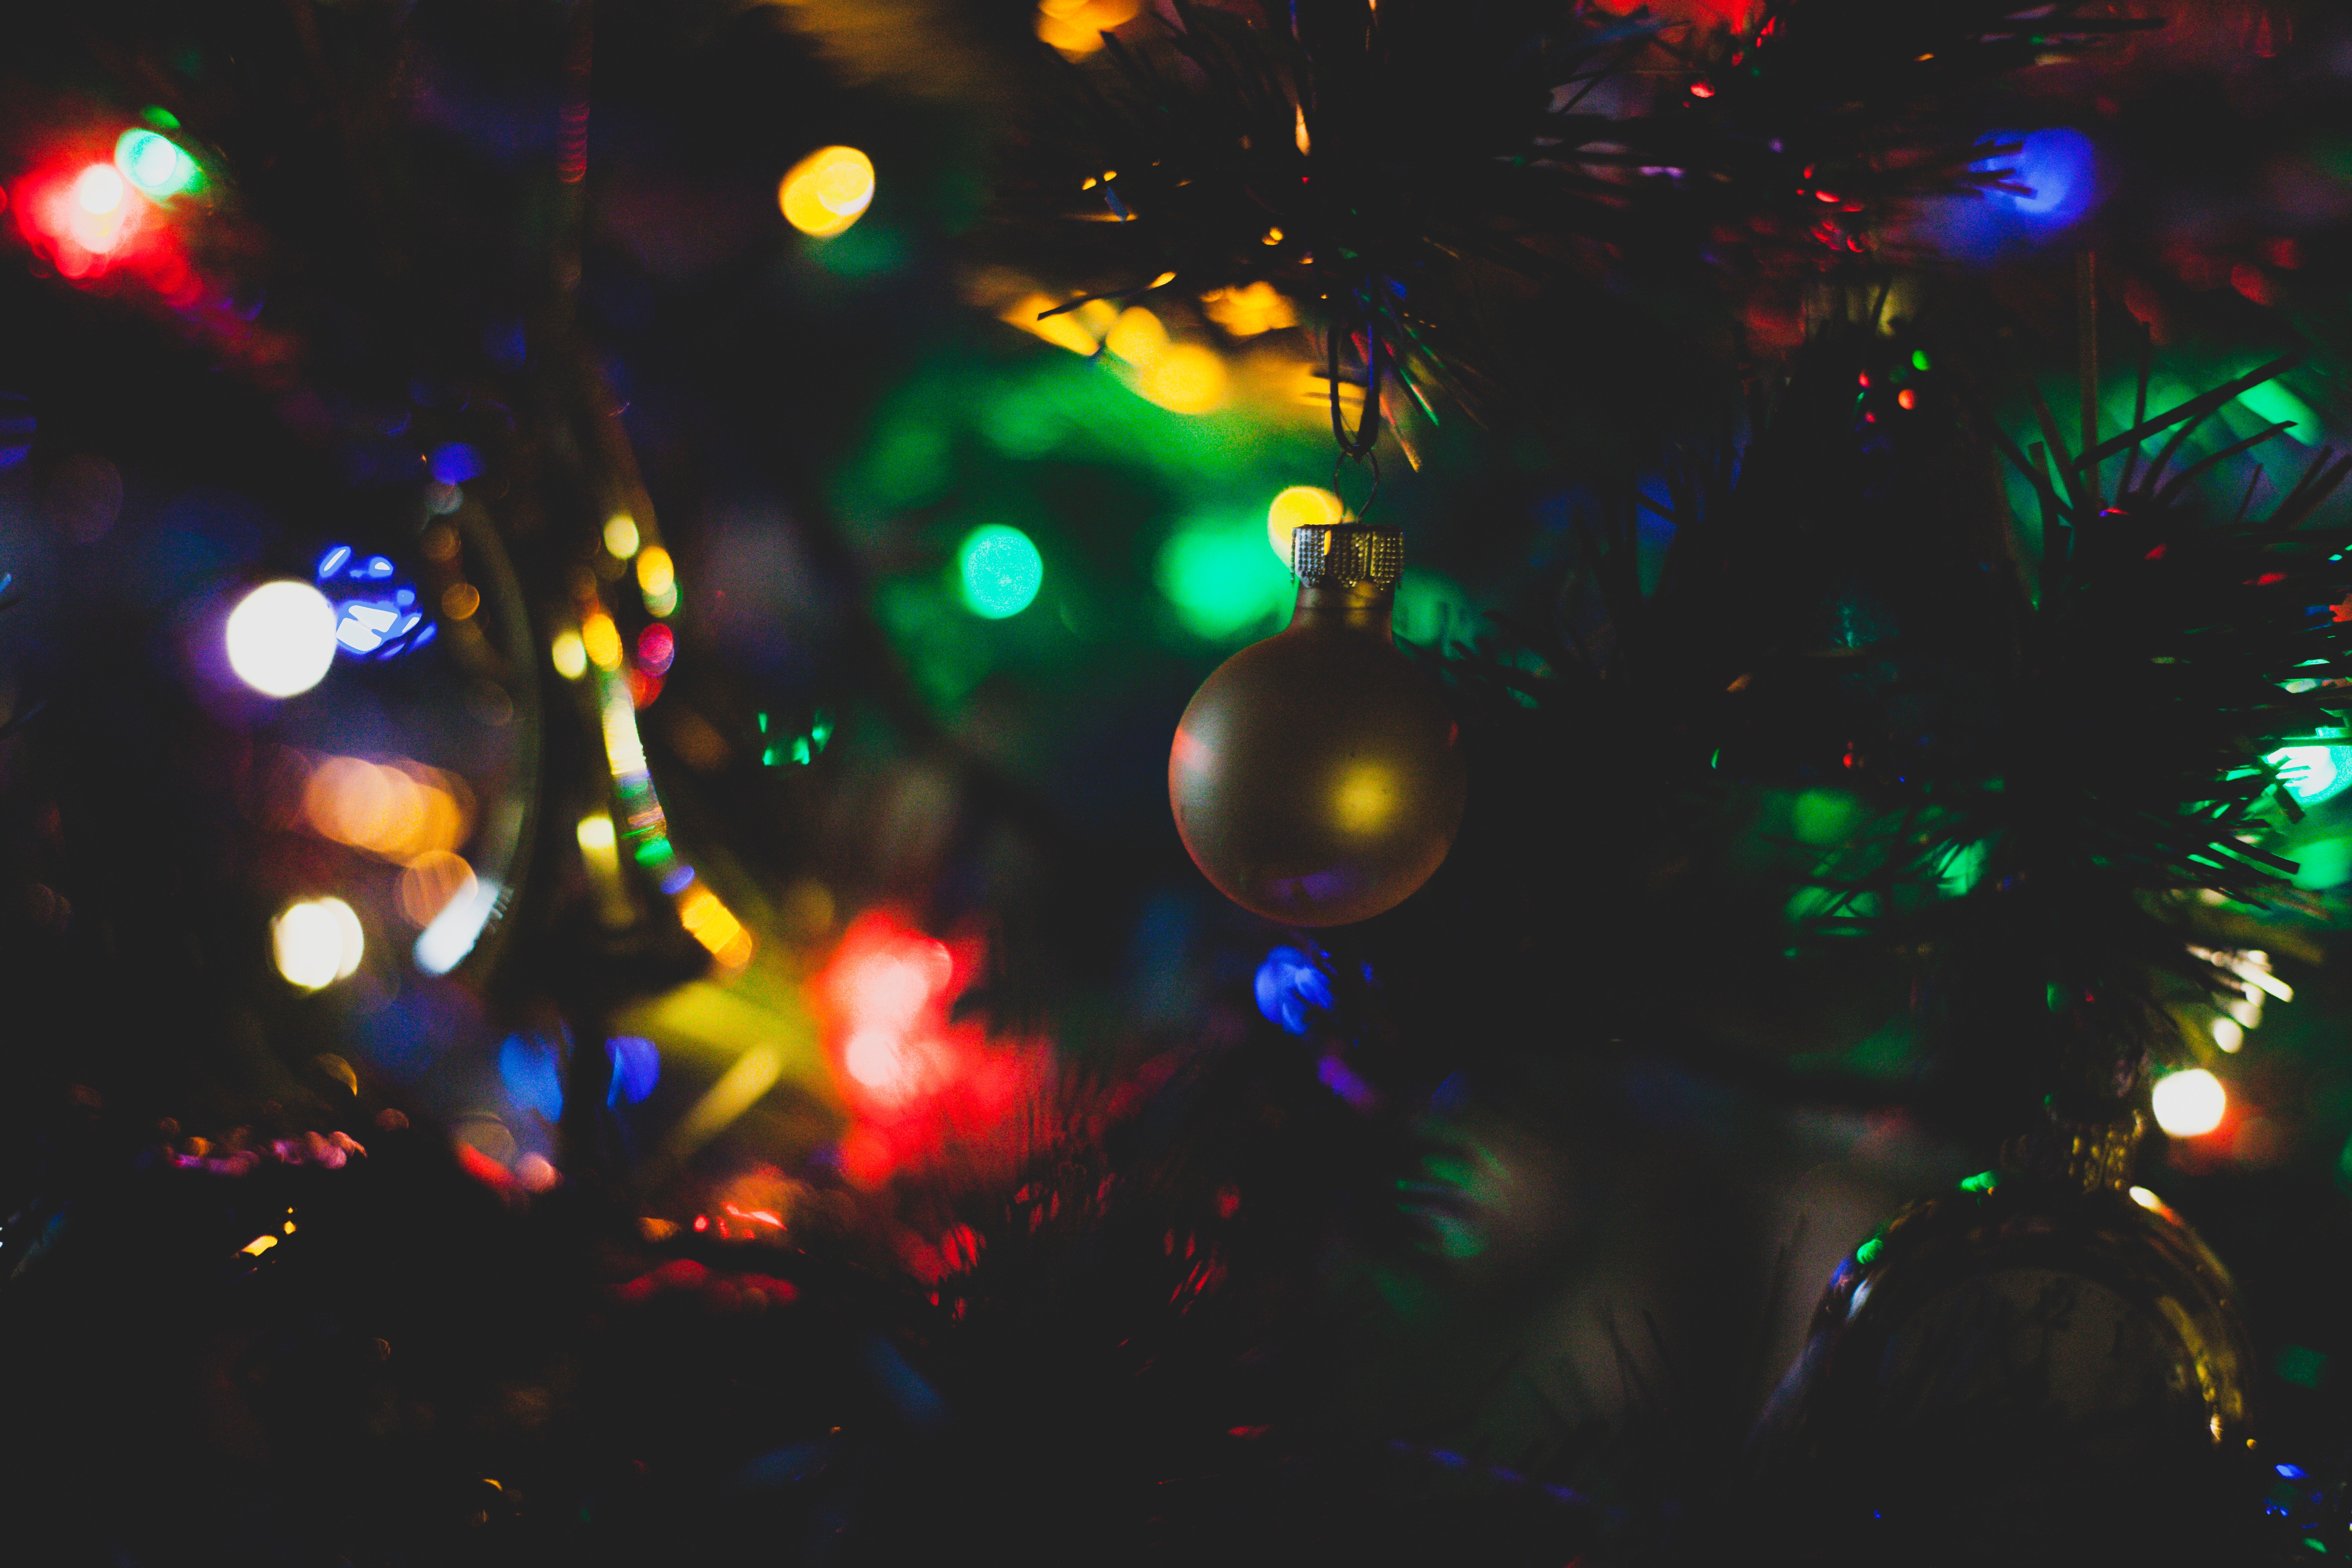
light, lighting, night, darkness, computer wallpaper, event, christmas lights, macro photography, fete, space, sky